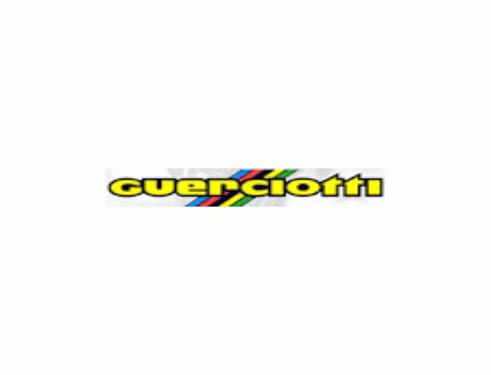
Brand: guerciotti
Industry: Transportation